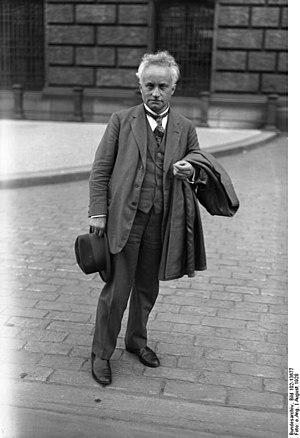
Carl Severing est un homme politique allemand, né le 1ᵉʳ juin 1875 à Herford et mort le 23 juillet 1952 à Bielefeld.